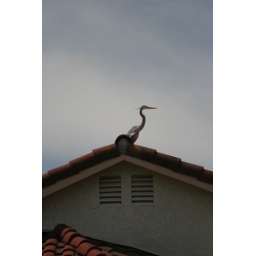
Just sitting in the backyard when this heron flies in and lands on a neighbor's roof